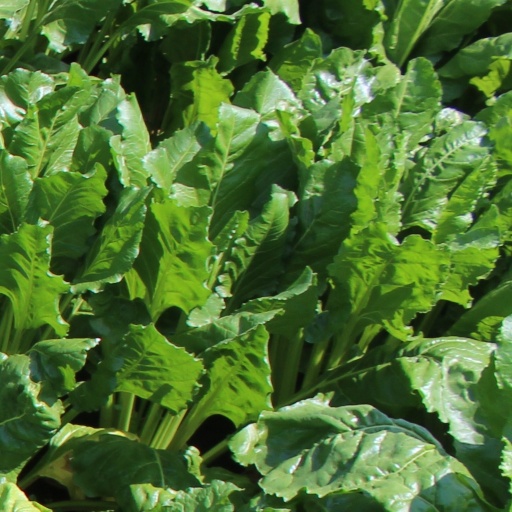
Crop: sugar beet